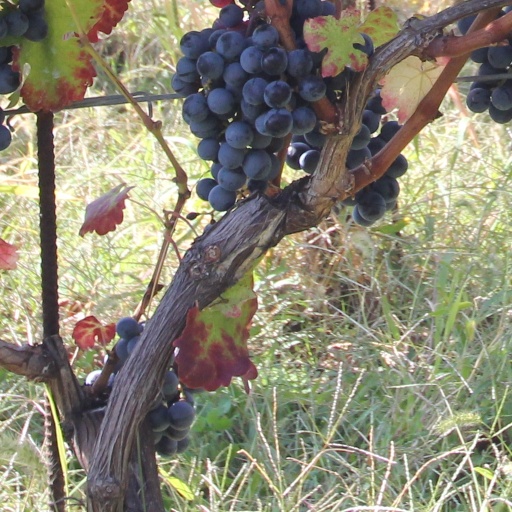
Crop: grape